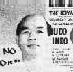
Age: 47